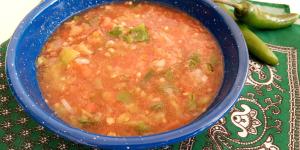
salsa huevona